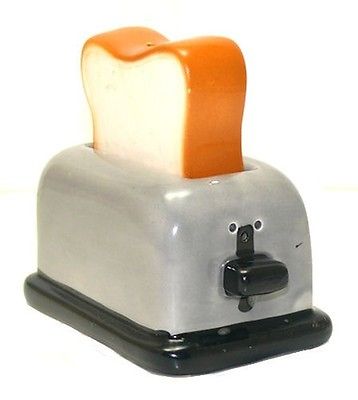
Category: toaster